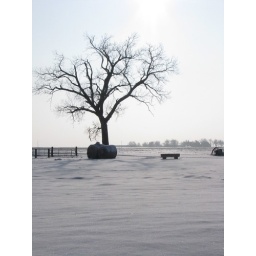
the tree in front of my parent's house